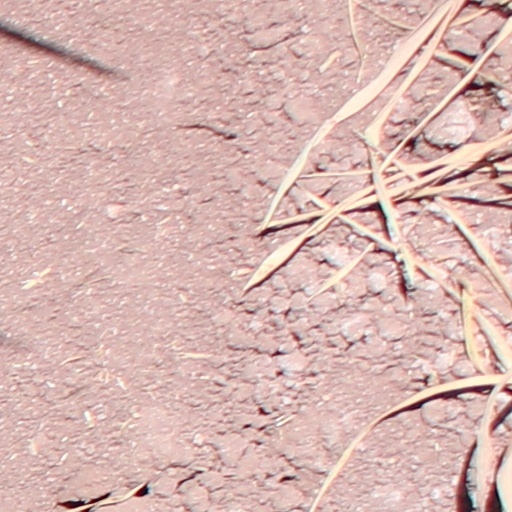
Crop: wheat